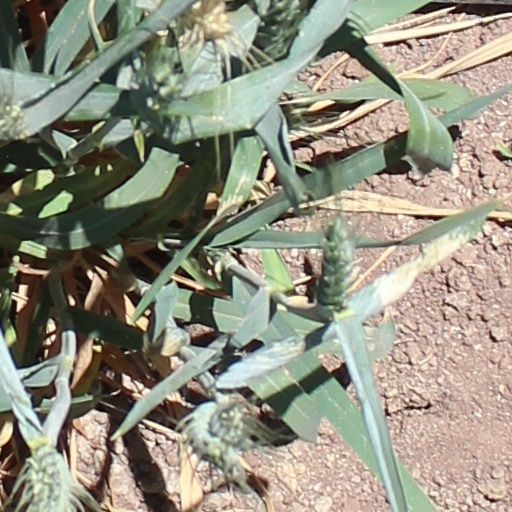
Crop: wheat